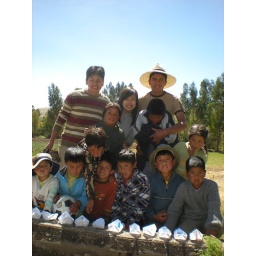
Some of the children we work with in the mornings after our paper boat race down the canal.